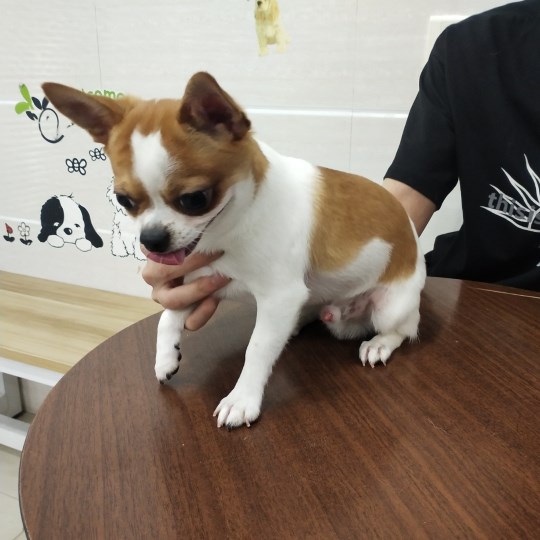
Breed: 420-n000124-Chihuahua